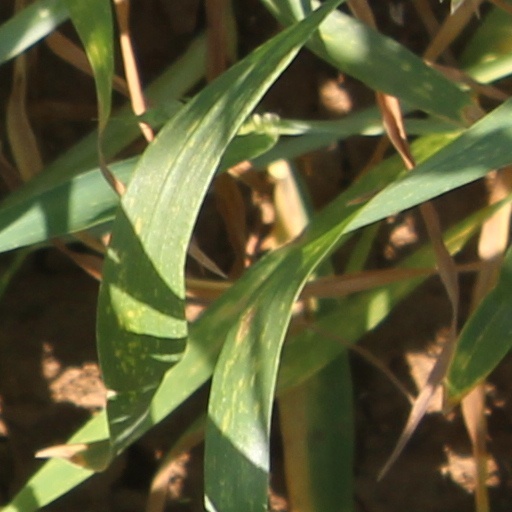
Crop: wheat